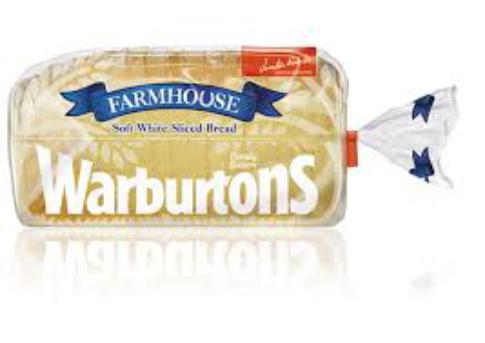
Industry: Food